Underwater search and recovery

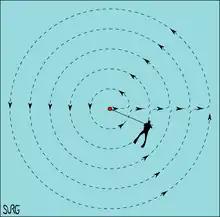
The highly versatile standard circular search pattern

Underwater searches, much like above water searches, are designed around specific search patterns. The most common forms of underwater search patterns are: